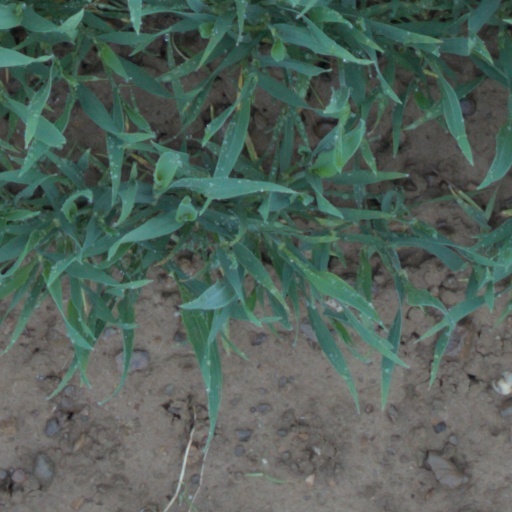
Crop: wheat